Anglet

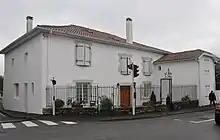
Very old Anglet house called "Maison Bearnes" cited in ancient writings (1600)

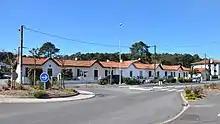
Blanc-Pignon district - an example of popular architecture in Anglet

During the urbanization of the late 19th and early 20th century architecture in Anglet was dominated by a model which took as a reference a Labourd farm, typical of the Basque Country, modelled from Villa Arnaga to Cambo-les-Bains. This model was called Néobasque. This movement was very popular at the beginning of the 20th century. Another type of architecture, the "chalet" for permanent and popular housing in a commune where the population increased sharply and lost its original rural character. Its purpose was residential and had no connection with what was later called the vacation home.